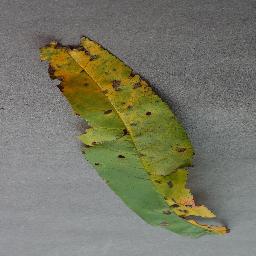
Label: Peach___Bacterial_spot